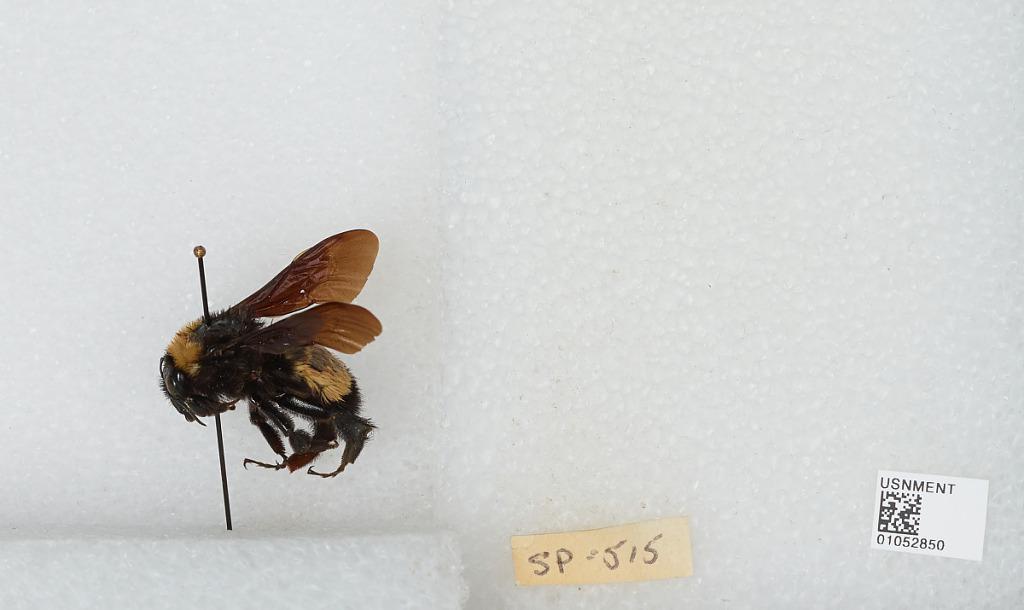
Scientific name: Bombus sp.